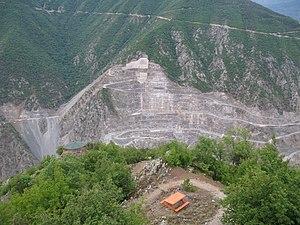
Le barrage de Deriner est un barrage situé dans la province d'Artvin en Turquie sur le fleuve de Çoruh.